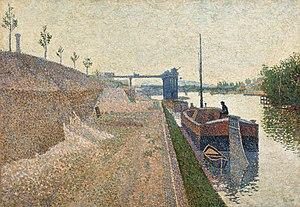
Le quai de Clichy est un quai bordant la Seine, de la commune de Clichy, dans le département français des Hauts-de-Seine.